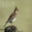
Label: bird